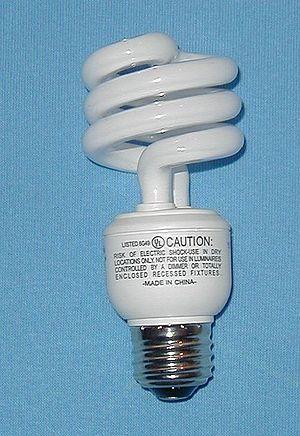
L'éclairage est l'ensemble des moyens qui permettent à l'homme de doter son environnement des conditions de luminosité qu'il estime nécessaires à son activité ou son agrément. L'éclairage associe une source lumineuse et d'éventuels dispositifs de type batteries, luminaires ou miroir/puits de lumière.